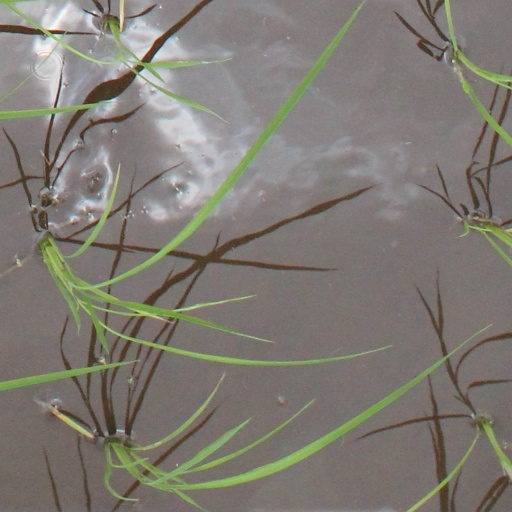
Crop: rice